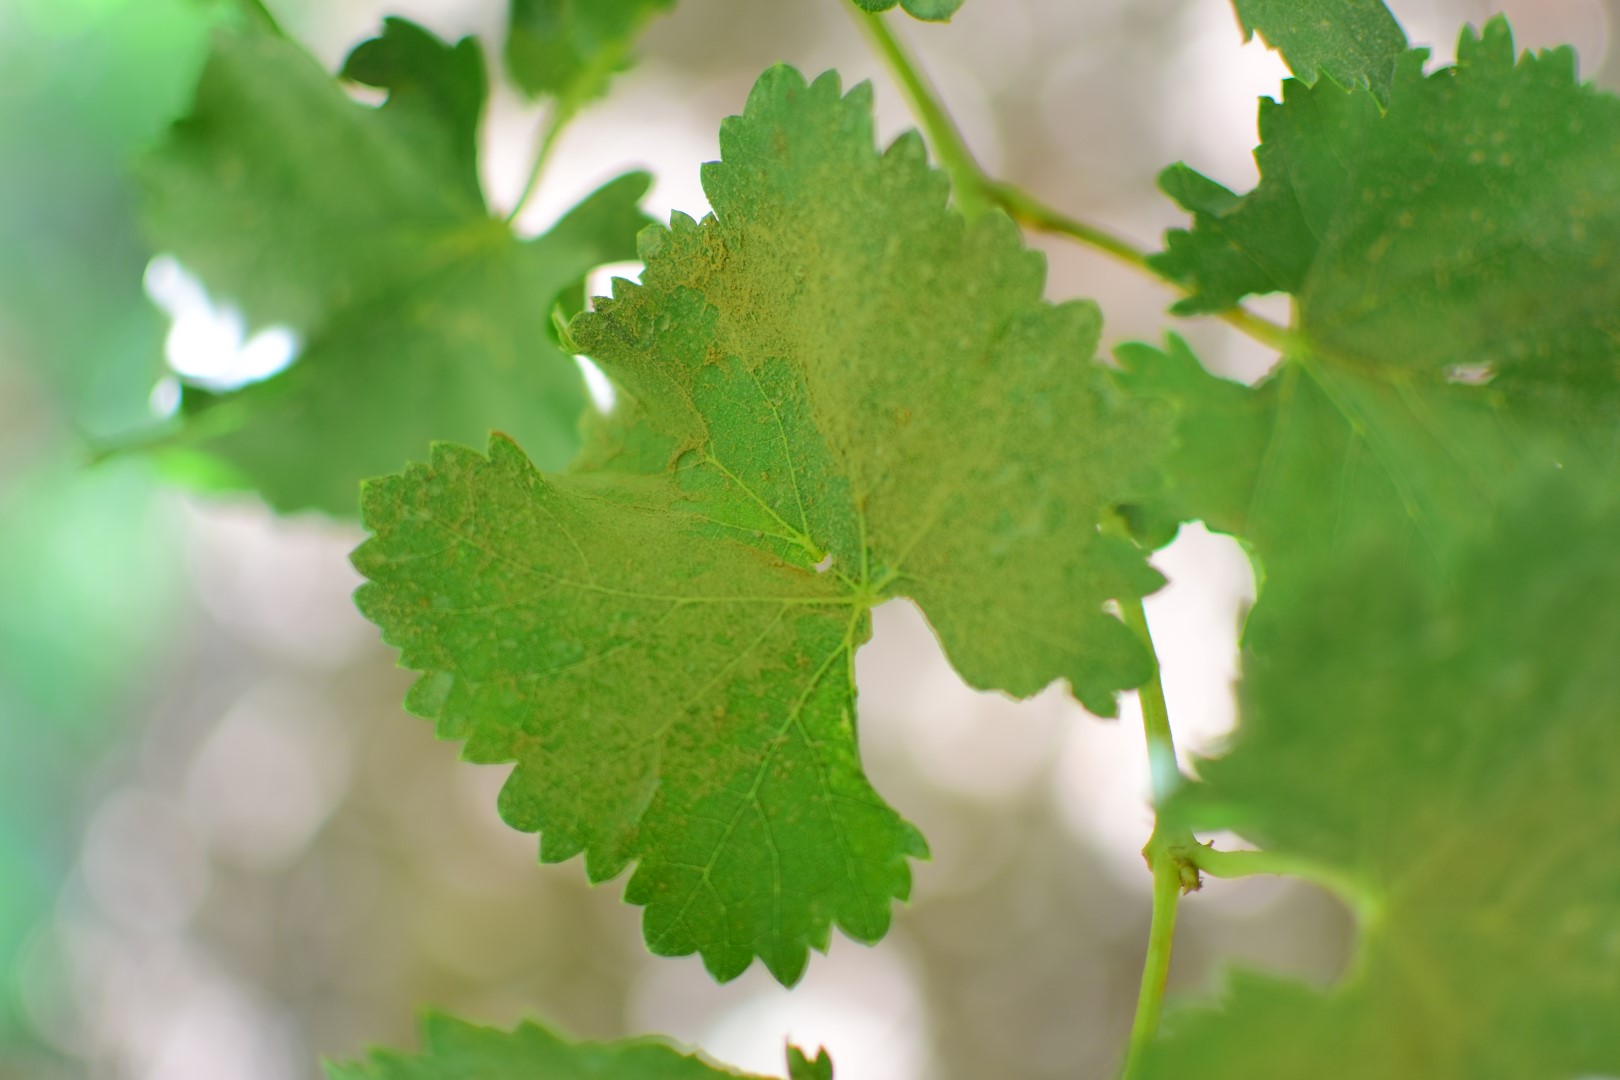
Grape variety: Frinsi